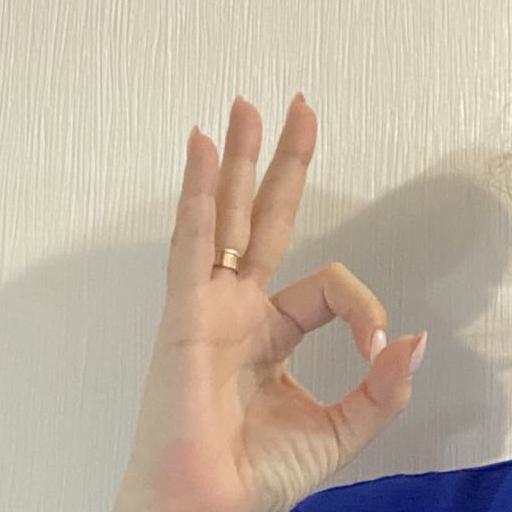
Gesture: ok